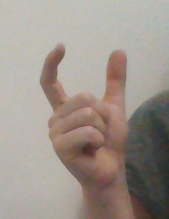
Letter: nun